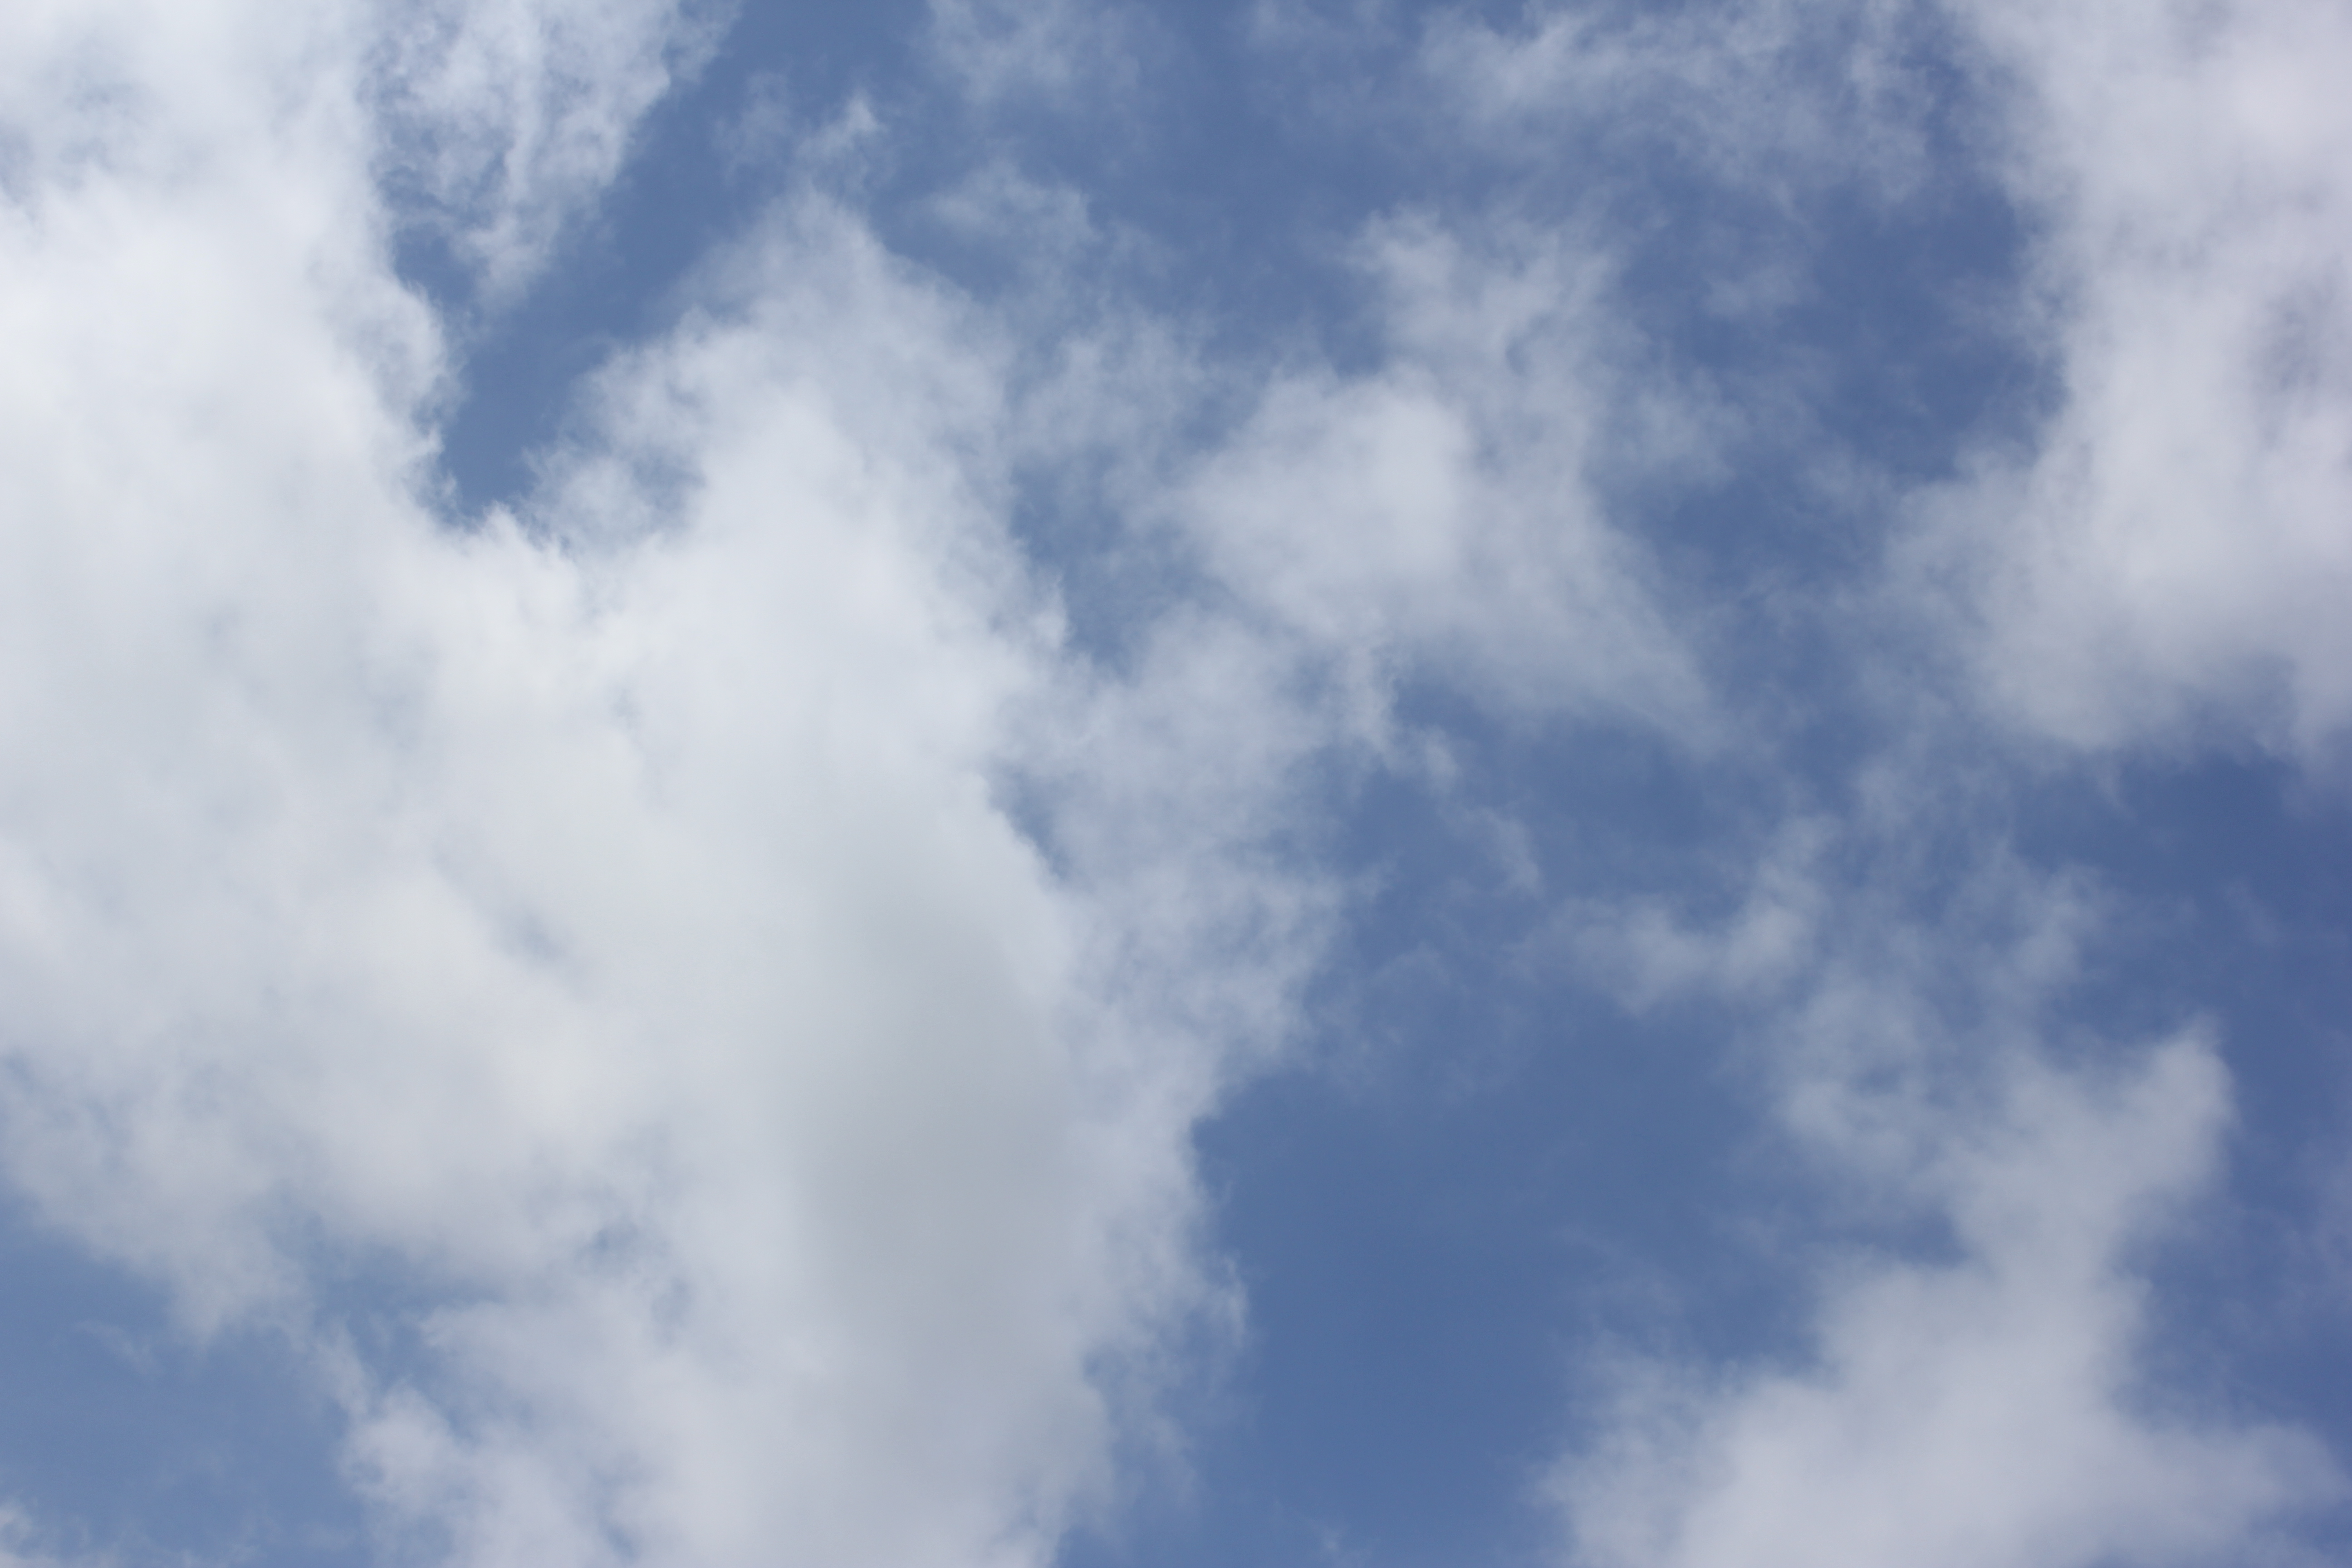
Cloud type: Cumulus